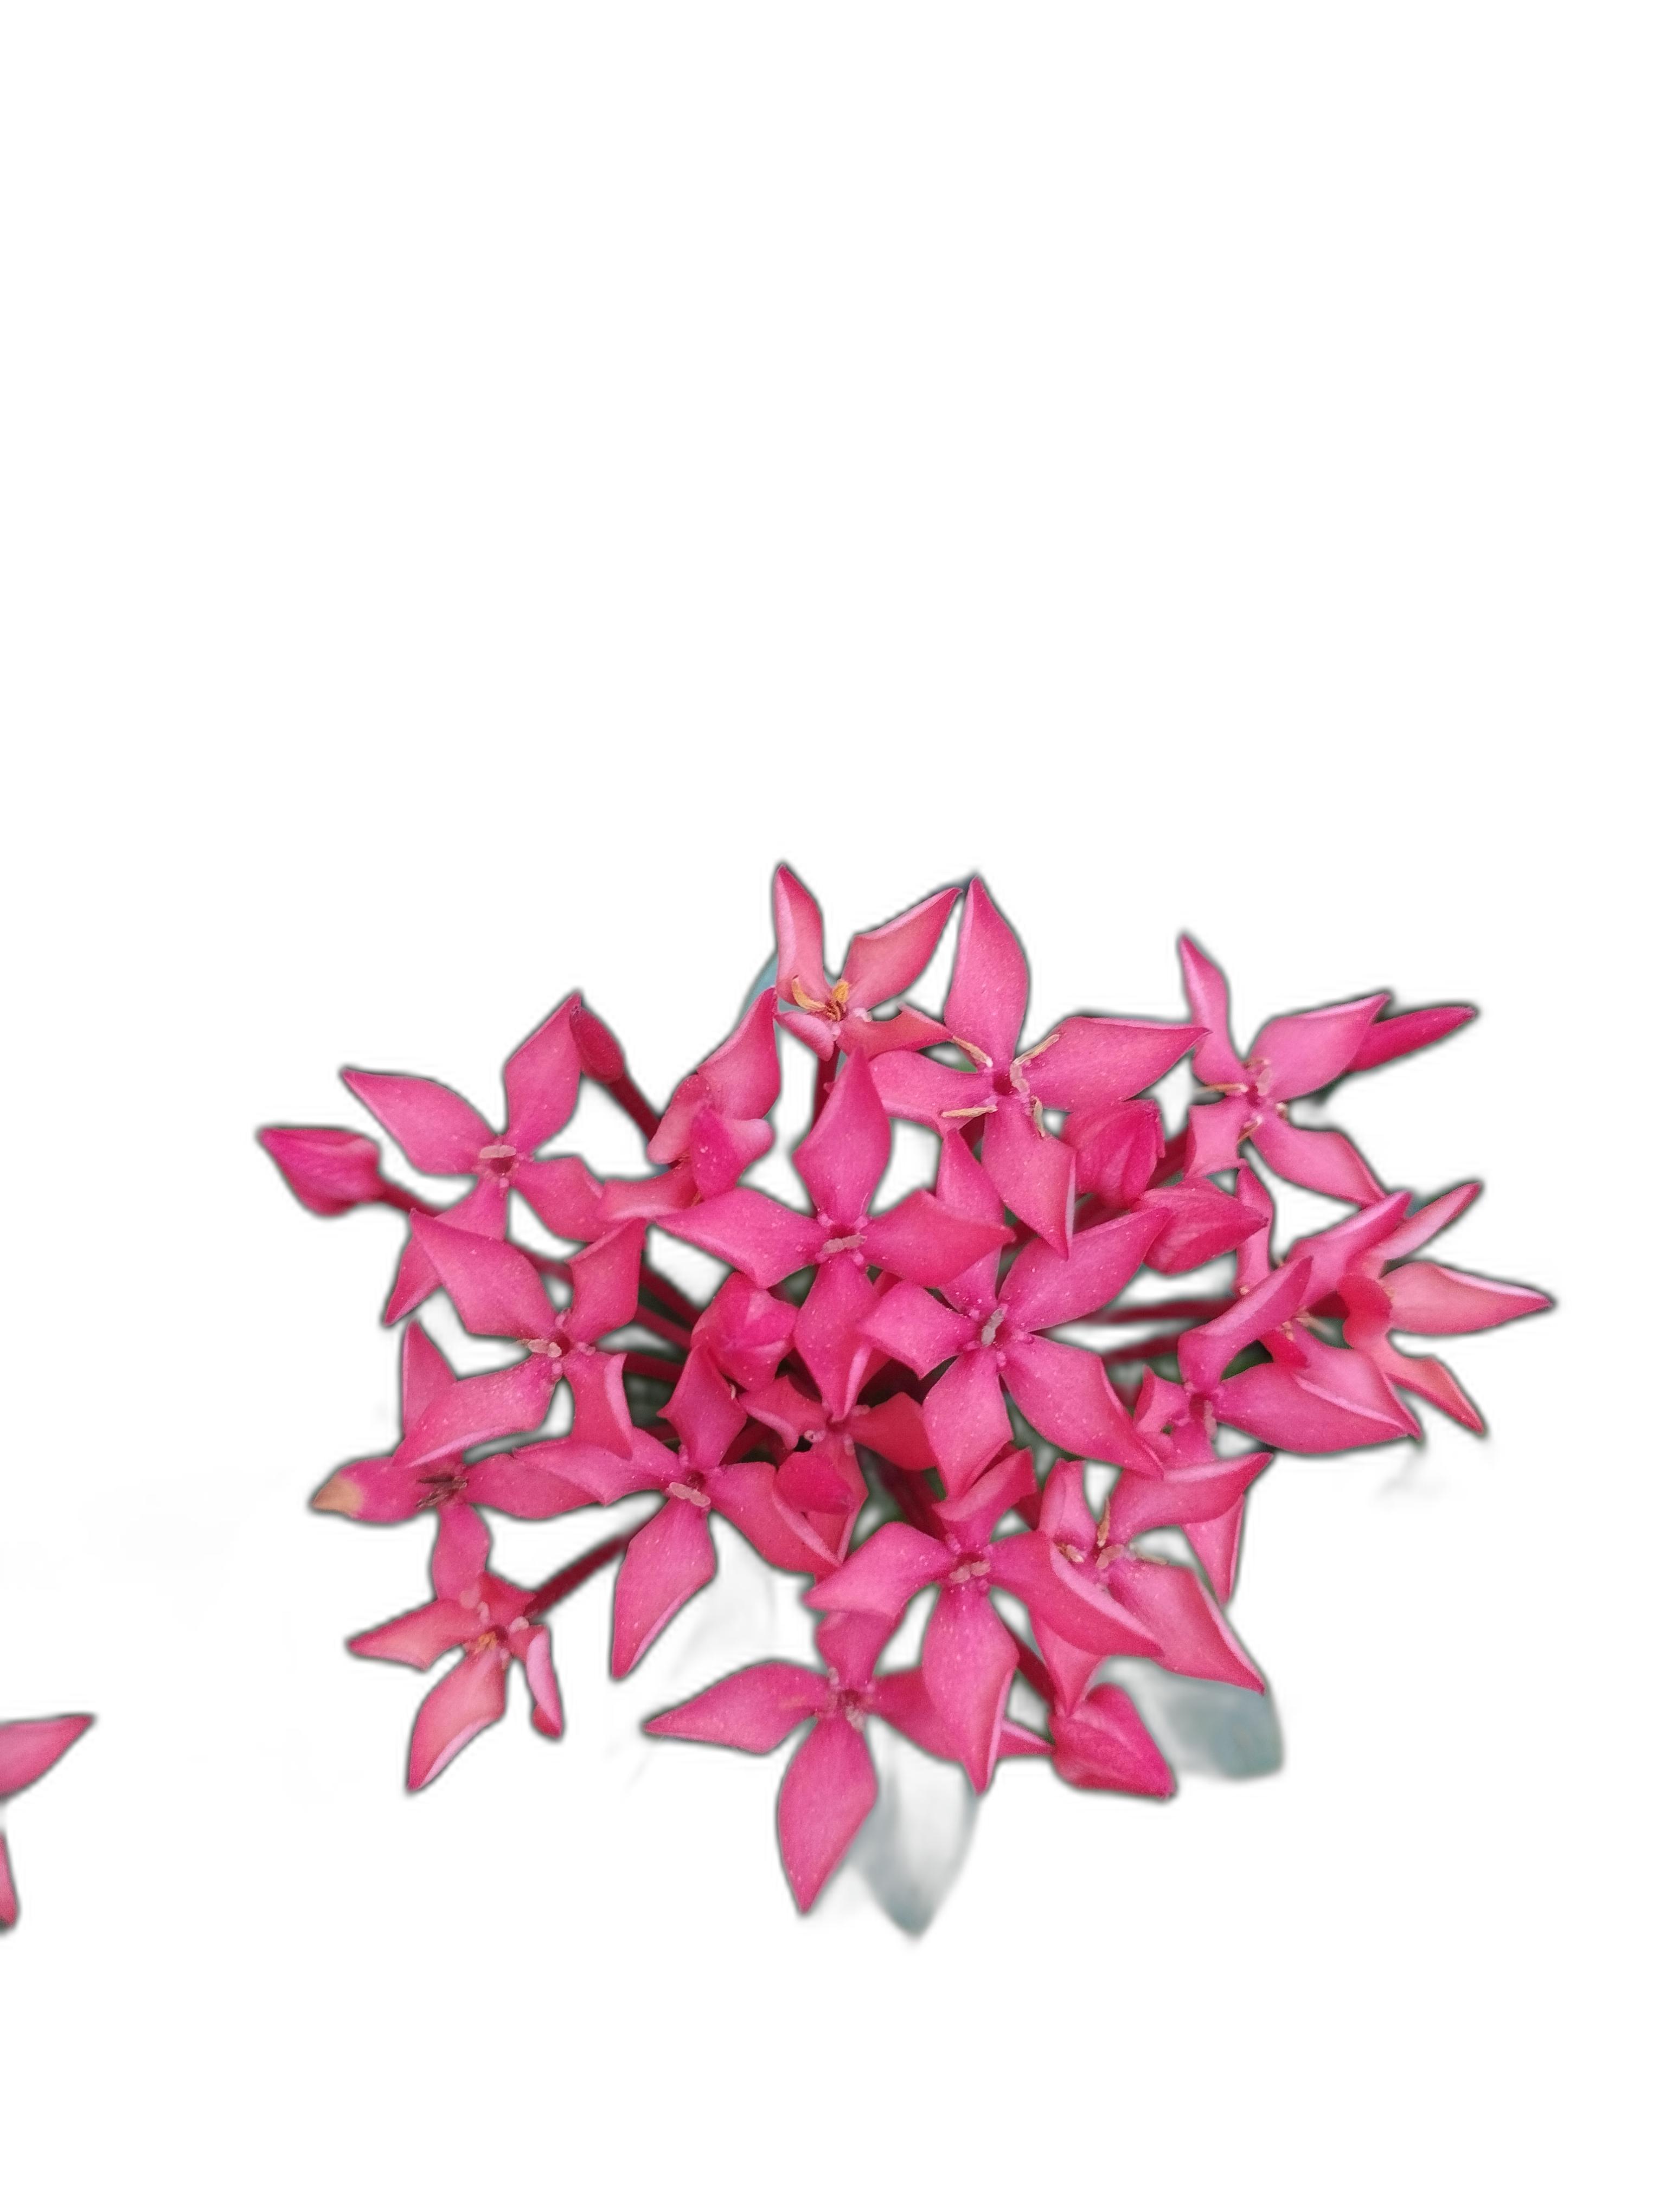
Label: Jungle geranium